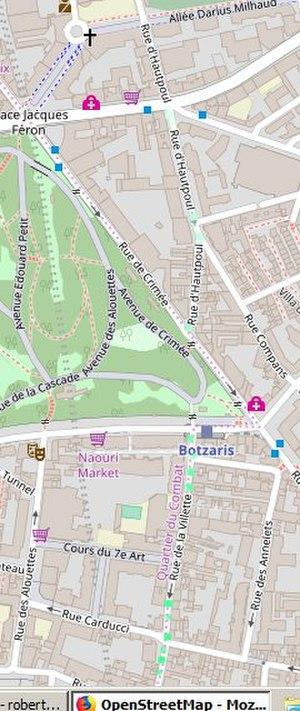
Plan montrant que la rue d'Hautpoul est la continuation de celle de la Villette
La rue de la Villette est une voie du 19ᵉ arrondissement de Paris, en France.